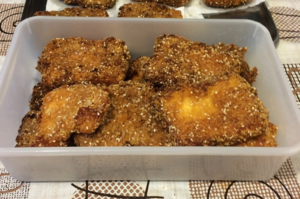
L'escalope à la viennoise ou escalope viennoise est un mets traditionnel de Vienne en Autriche, constitué d'une fine tranche de viande enrobée de chapelure et frite.
La cuisine israélienne comprend les plats originaires d'Israël, ainsi que les plats apportés par les Juifs de la diaspora. Déjà avant l'établissement de l'État d'Israël, et particulièrement depuis la fin des années 1970, une cuisine fusion israélienne s'est développée.
Le végétalisme est une pratique alimentaire, ou, par extension, une pratique de consommation, excluant les produits animaux, aussi bien issus d'animaux morts que d'animaux vivants, et éventuellement les produits dont le procédé de fabrication fait intervenir des produits animaux.